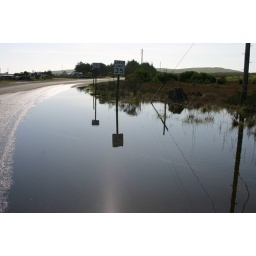
mirror in the water Sonoma